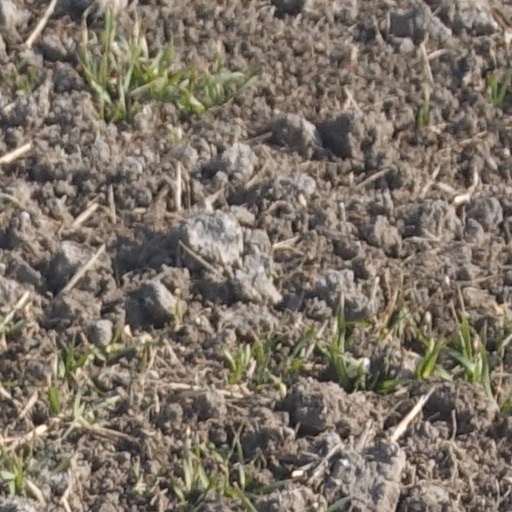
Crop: wheat